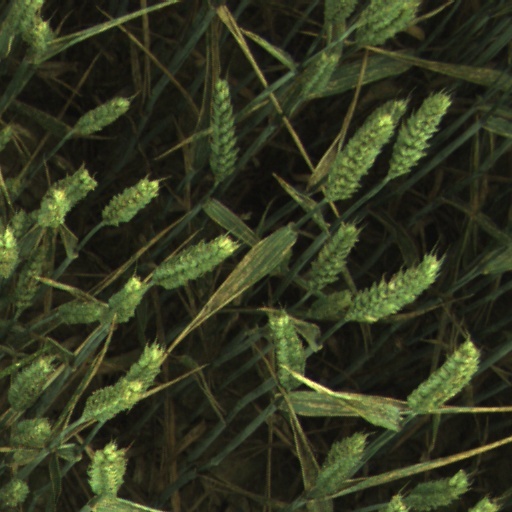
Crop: wheat